Anti-Chinese violence in Washington

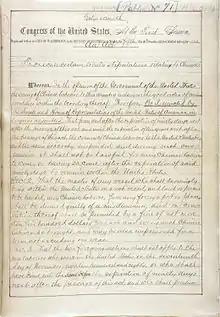
A page from the Chinese Exclusion Act document

The Exclusion Act was enacted by President Chester A. Arthur, on May 6, 1882, in the Supreme Court of the United States, Washington, D.C. The law regulated forced immigration of Chinese laborer's, prohibiting Chinese prostitutes and people who are convicted or still serving their sentences for crimes in their native countries. The government of the United States implemented this act as they feared that Chinese immigrants were outperforming local workers such as European Americans. The act was regarded as the first to prevent all people of a race from immigrating to the U.S.